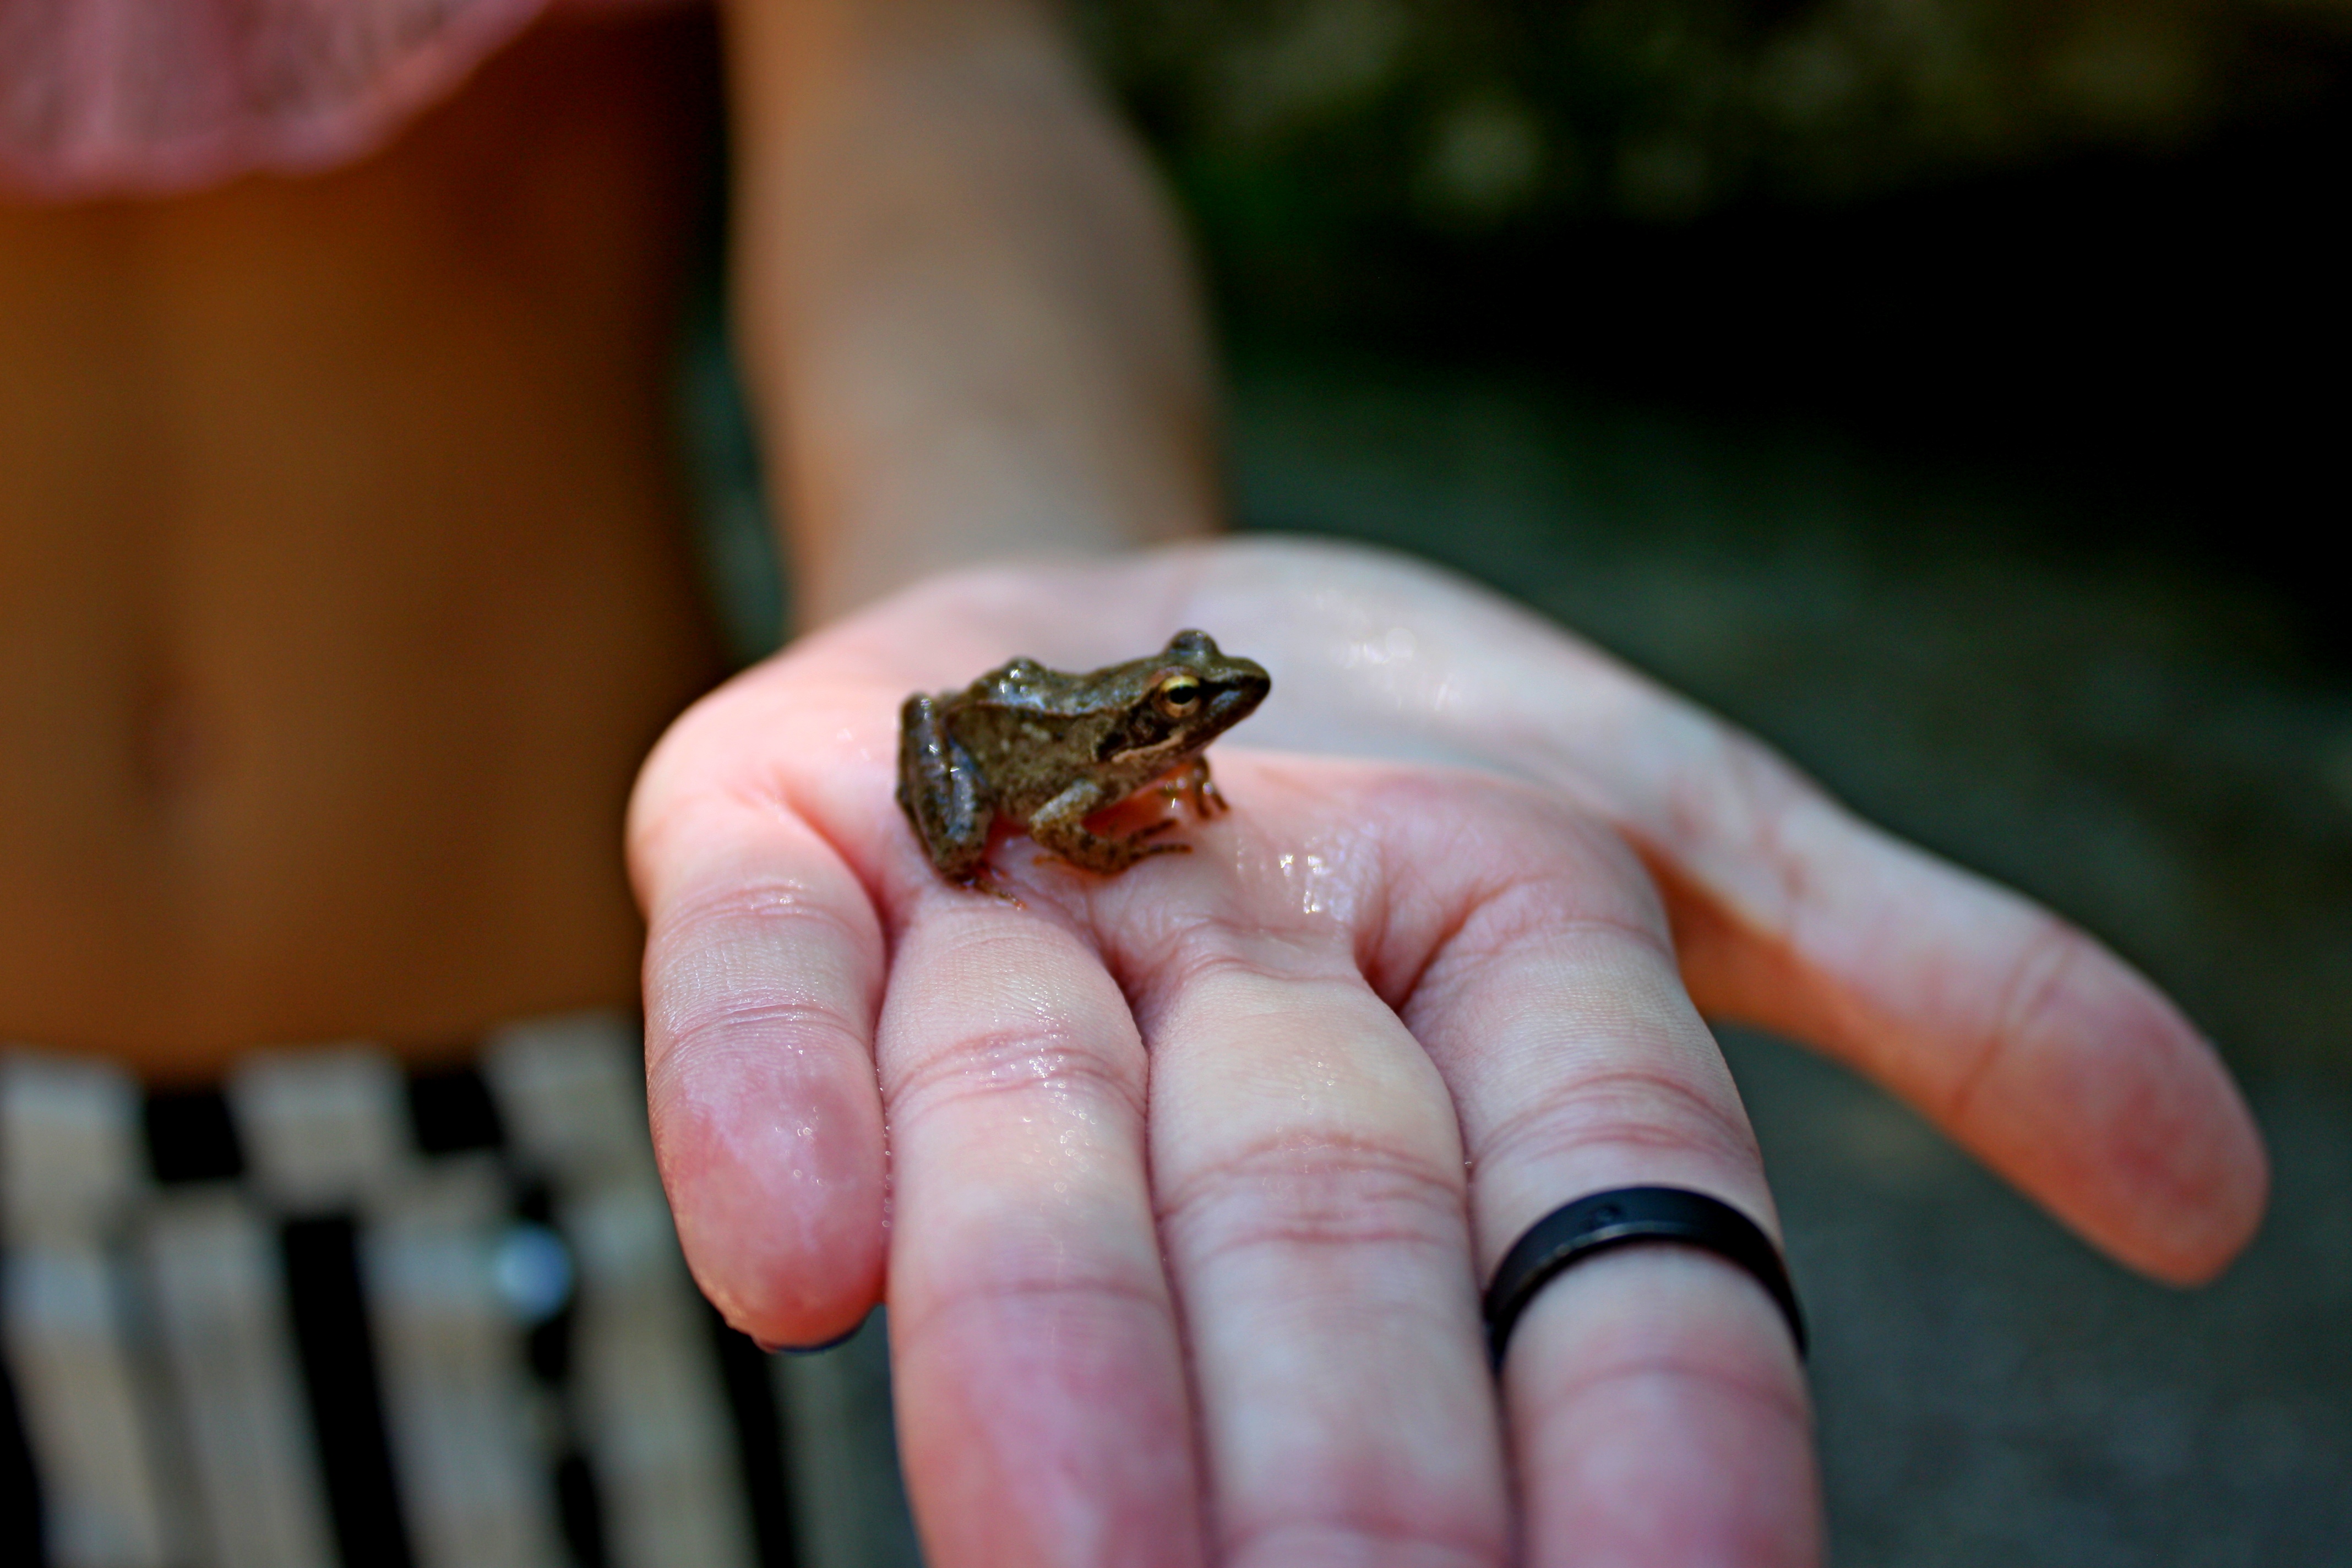
hand, vertebrate, finger, amphibian, nail, frog, organism